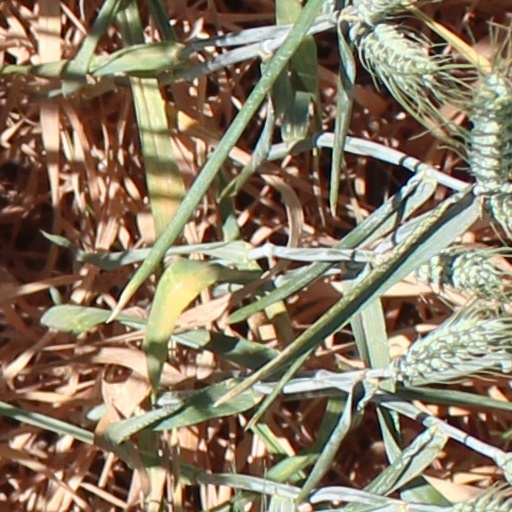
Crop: wheat